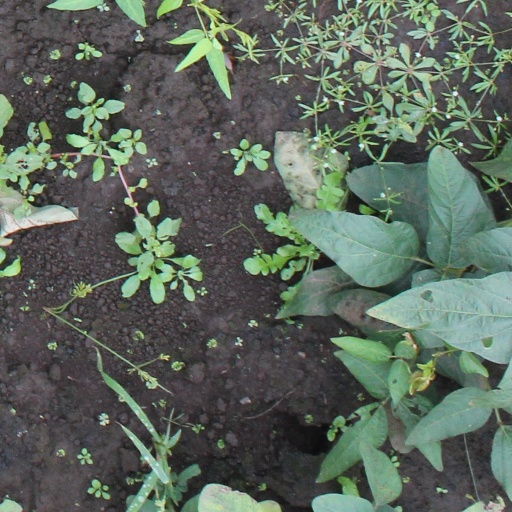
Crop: soybean